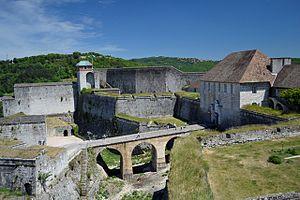
Vue d'ensemble du Front Royal Citadelle de Besançon
La Citadelle de Besançon est une place forte surplombant la ville de Besançon, en Bourgogne-Franche-Comté. Elle constitue un des chefs-d'œuvre de Sébastien Le Prestre de Vauban, ingénieur militaire du roi Louis XIV. Son site est classé en 1924, puis l'édifice est classé au titre des monuments historiques par trois arrêtés de 1942 et 1944, et inscrit depuis le 7 juillet 2008 sur la liste du patrimoine mondial de l'UNESCO au sein des Fortifications de Vauban regroupant douze sites représentatifs du génie architectural de Vauban.